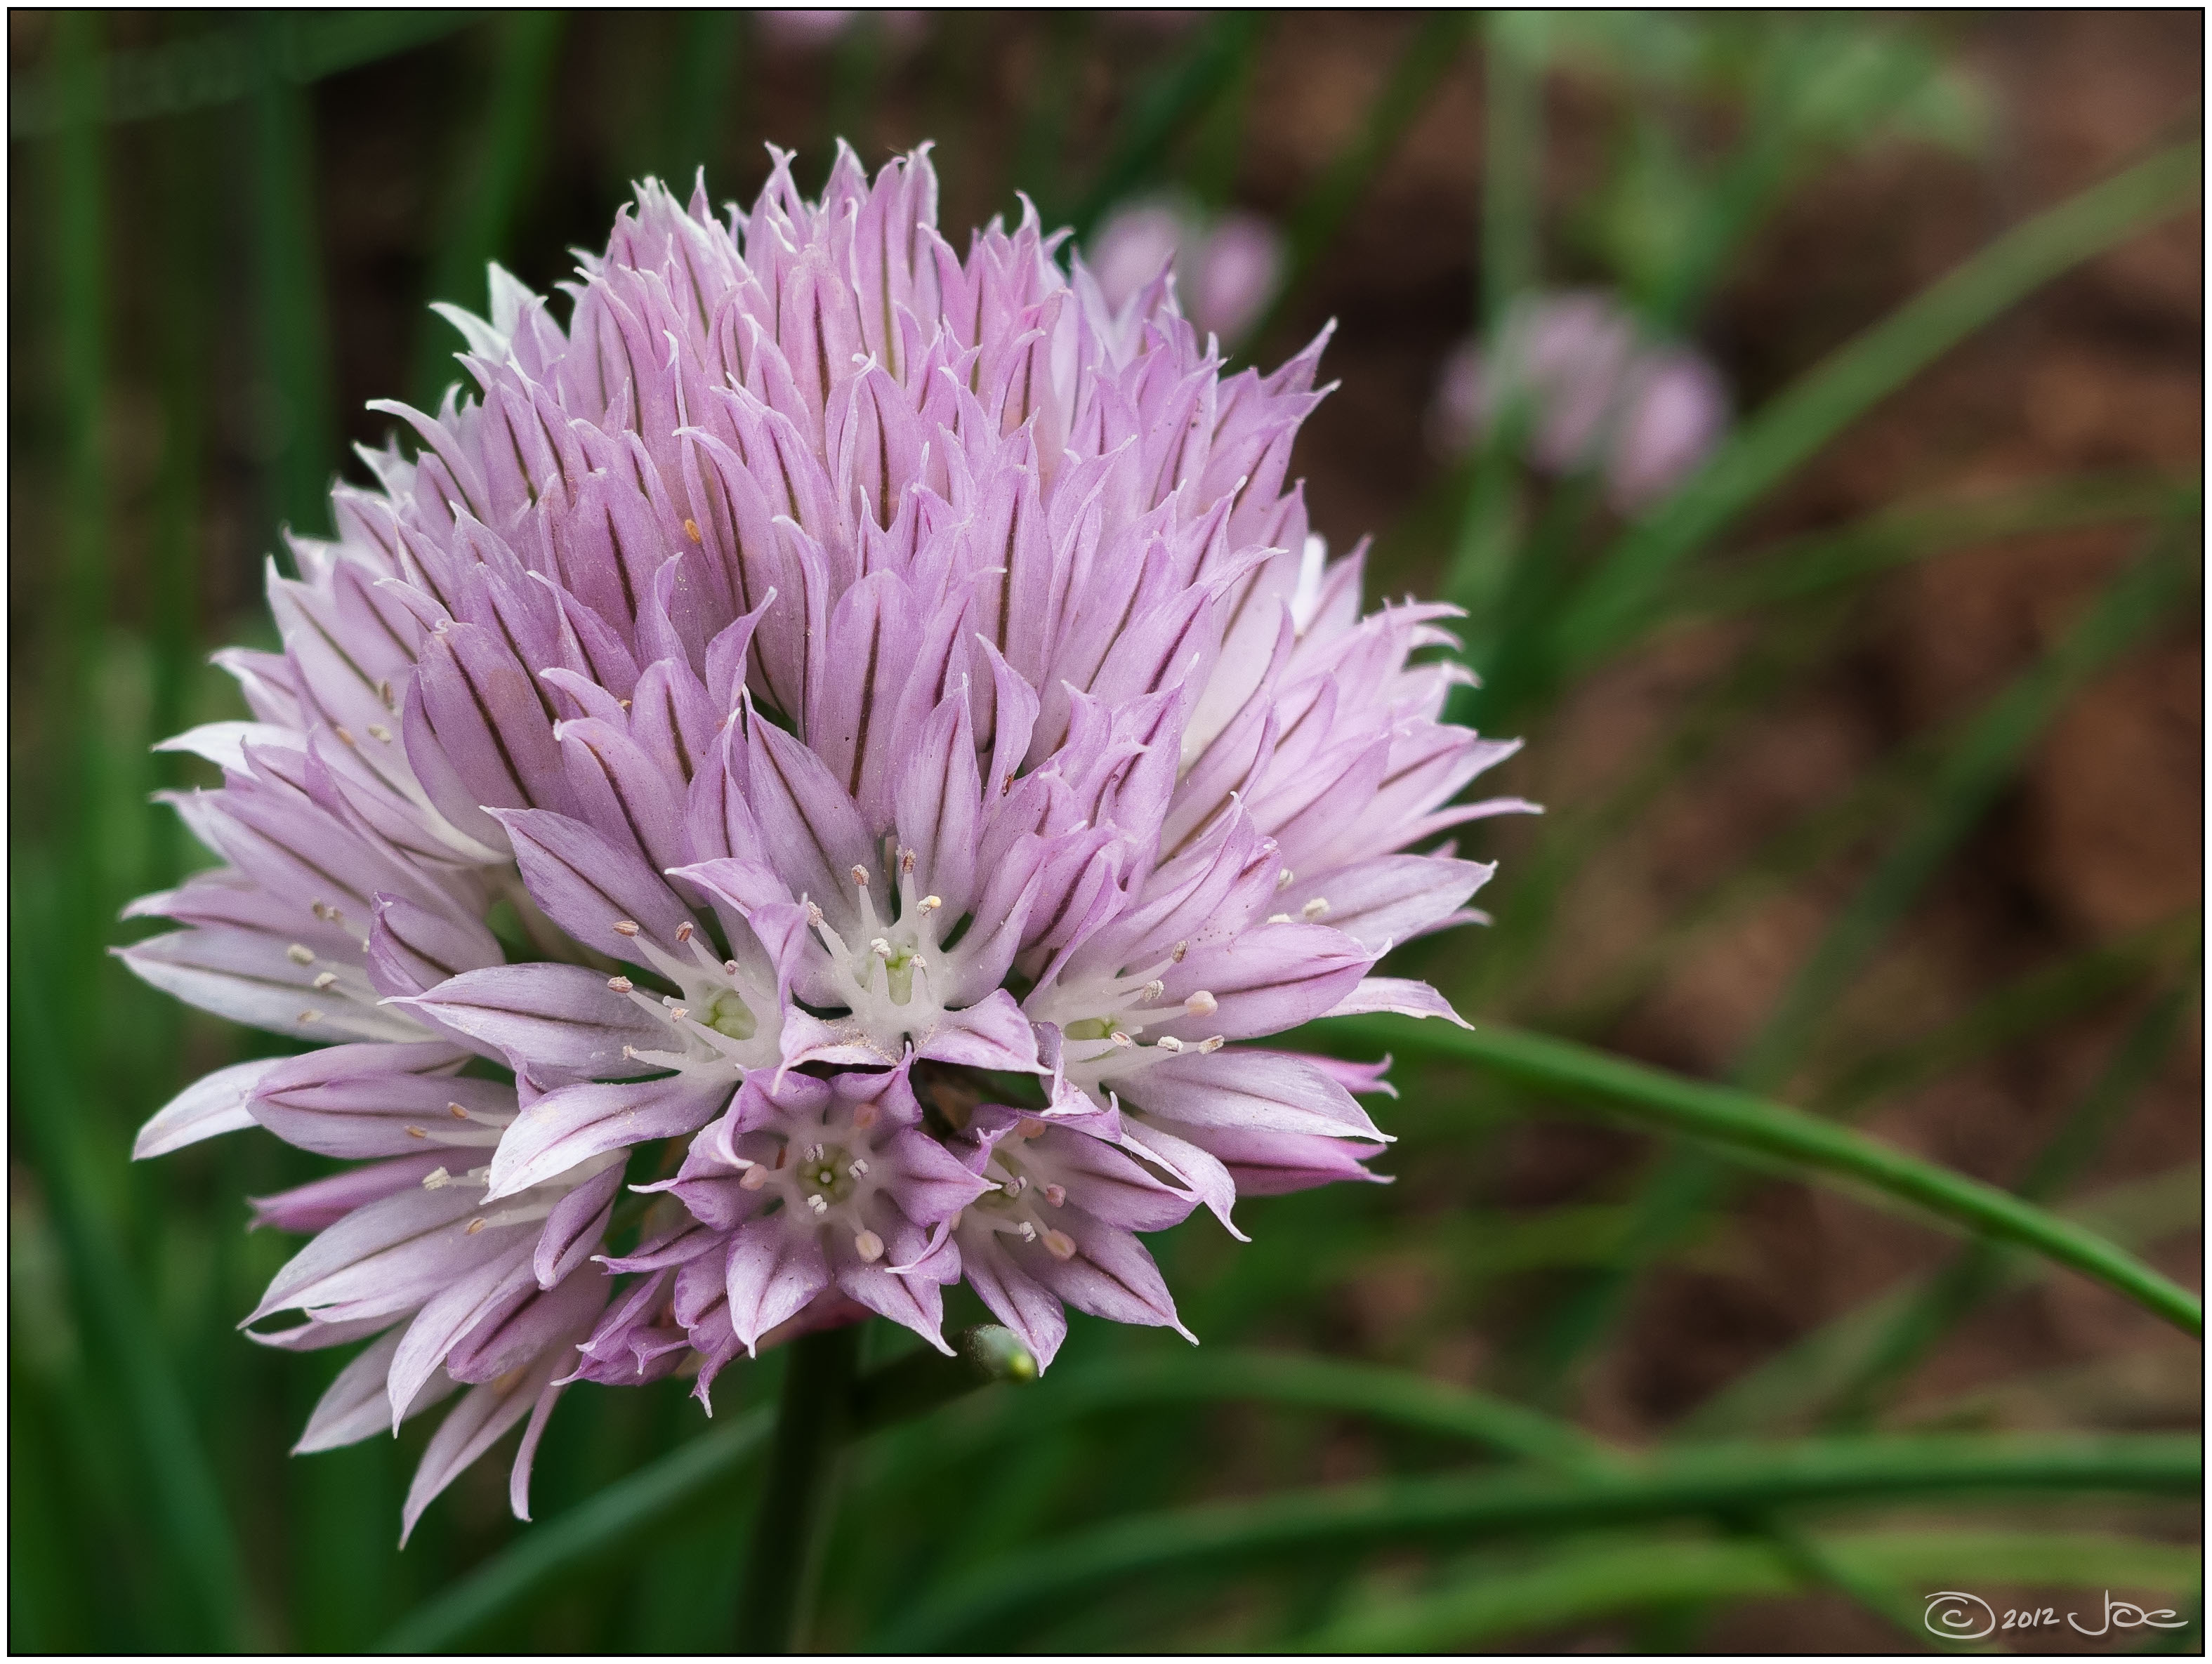
plant, flower, petal, herb, produce, vegetable, botany, flora, wildflower, flowers, chive, nik, noiseware, viveza, chives, flowering plant, daisy family, land plant, onion genus